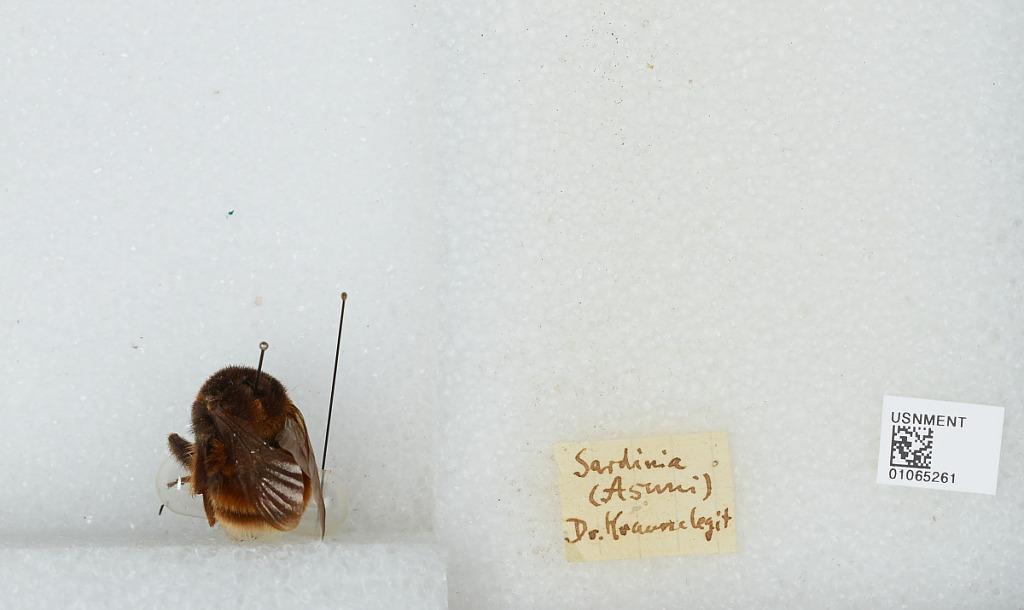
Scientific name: Bombus sp.
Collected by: Kraune
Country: Italy
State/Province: Sardinia
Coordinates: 40.1277, 9.01685